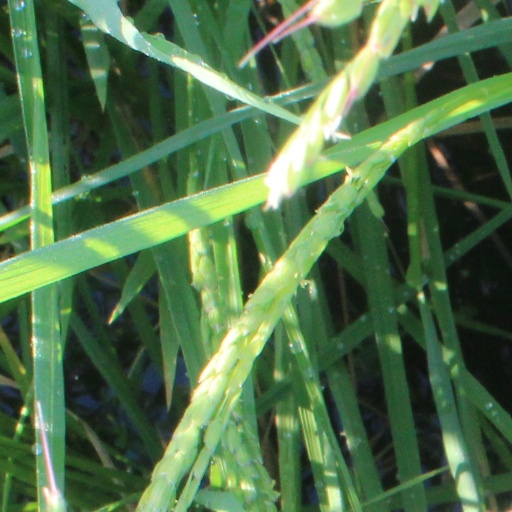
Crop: rice